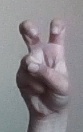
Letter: toot